Lander County Courthouse

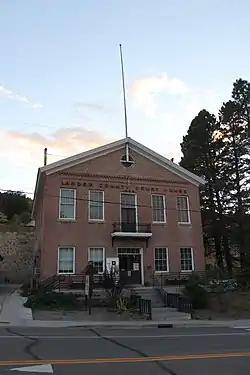

The Lander County Courthouse, at 122 Main St. in Austin, Nevada, is a historic courthouse that was built of brick in 1871 with Greek Revival influence in its style. It was designed by Daniel P. Bell. It was listed on the National Register of Historic Places in 2003.